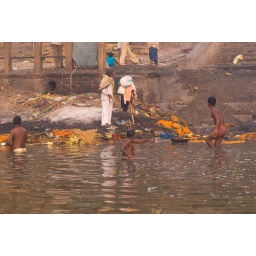
These people work the water for jewelry that survived the fires and end up in the river